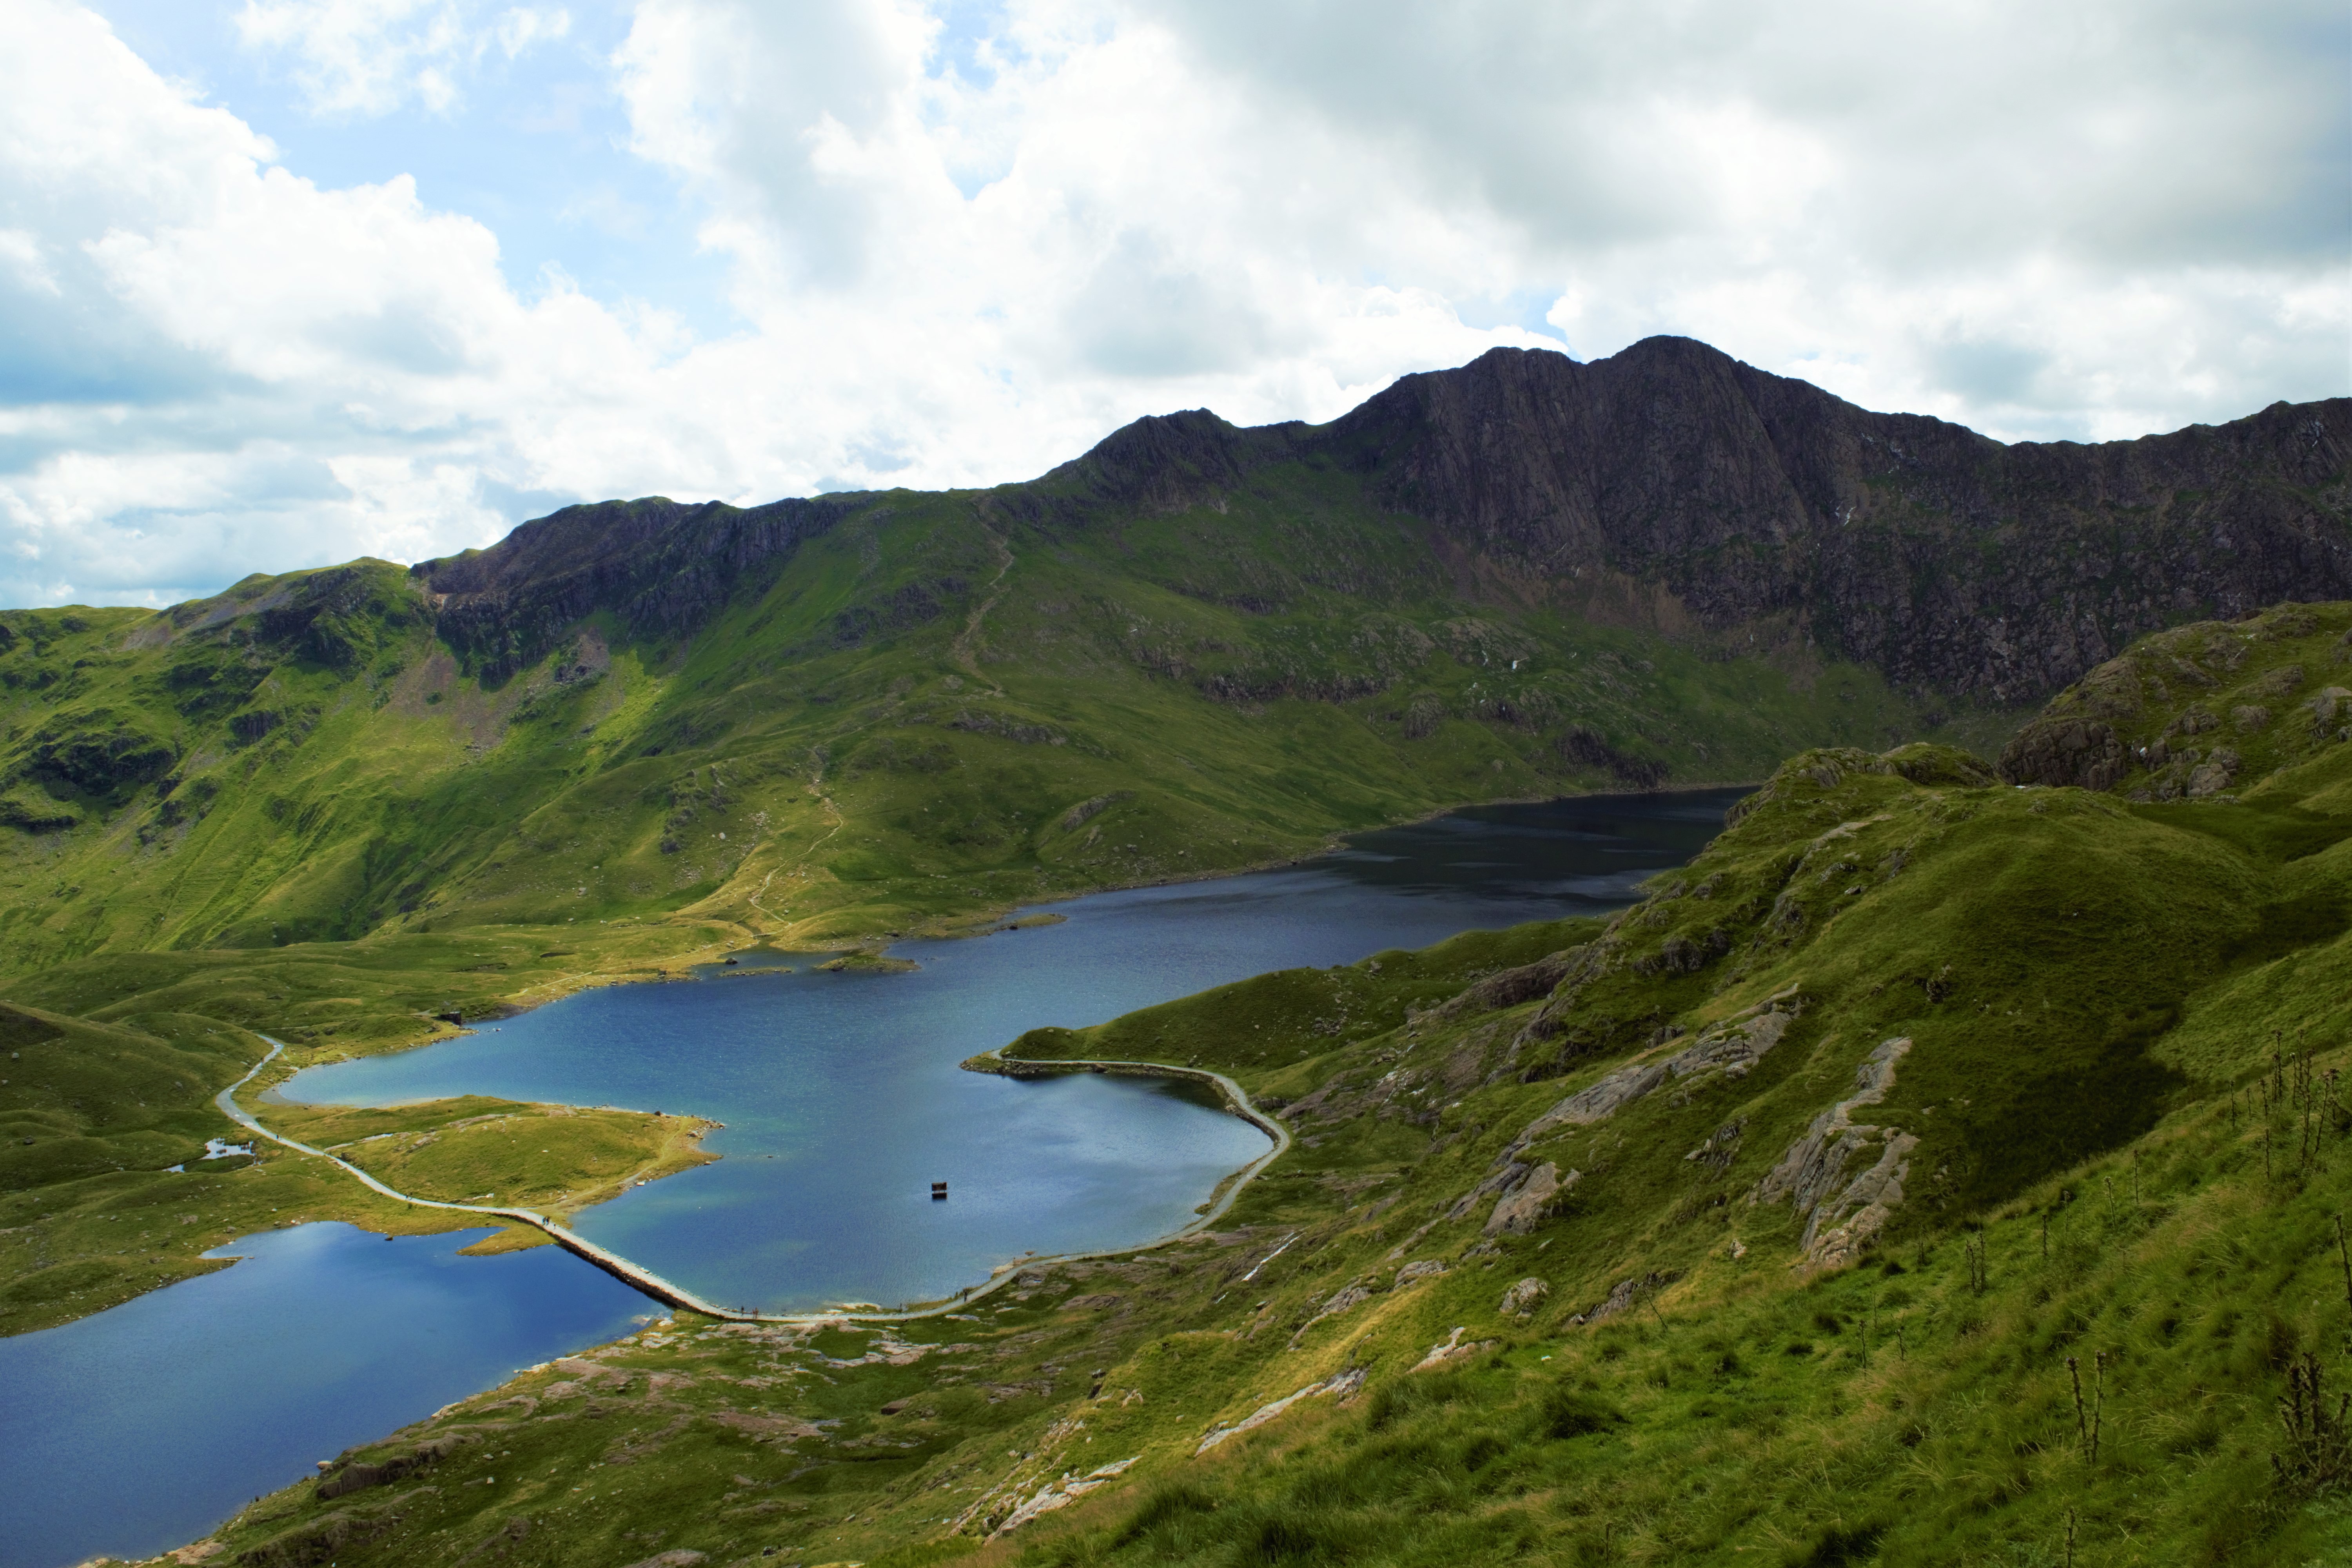
landscape, coast, water, nature, wilderness, mountain, cloud, meadow, hill, lake, mountain range, green, fjord, reservoir, highland, terrain, ridge, body of water, clouds, alps, plateau, fell, loch, crater lake, snowdonia, landform, tarn, mountain pass, geographical feature, mountainous landforms